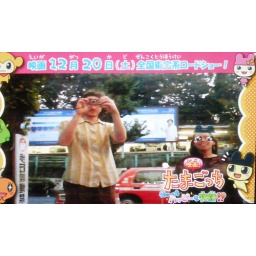
This was on a TV screen on a sidewalk in Harajuku...